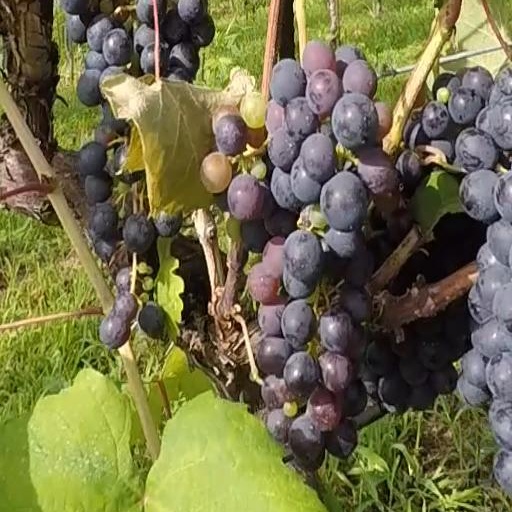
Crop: grape